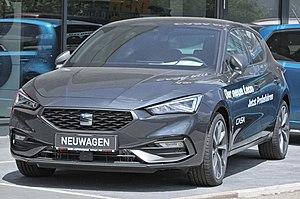
La León est une berline compacte du segment C produite par le constructeur automobile espagnol Seat à plus de 2,2 millions d'exemplaires depuis 1999 pour les trois premières générations, la quatrième étant lancée en 2020.